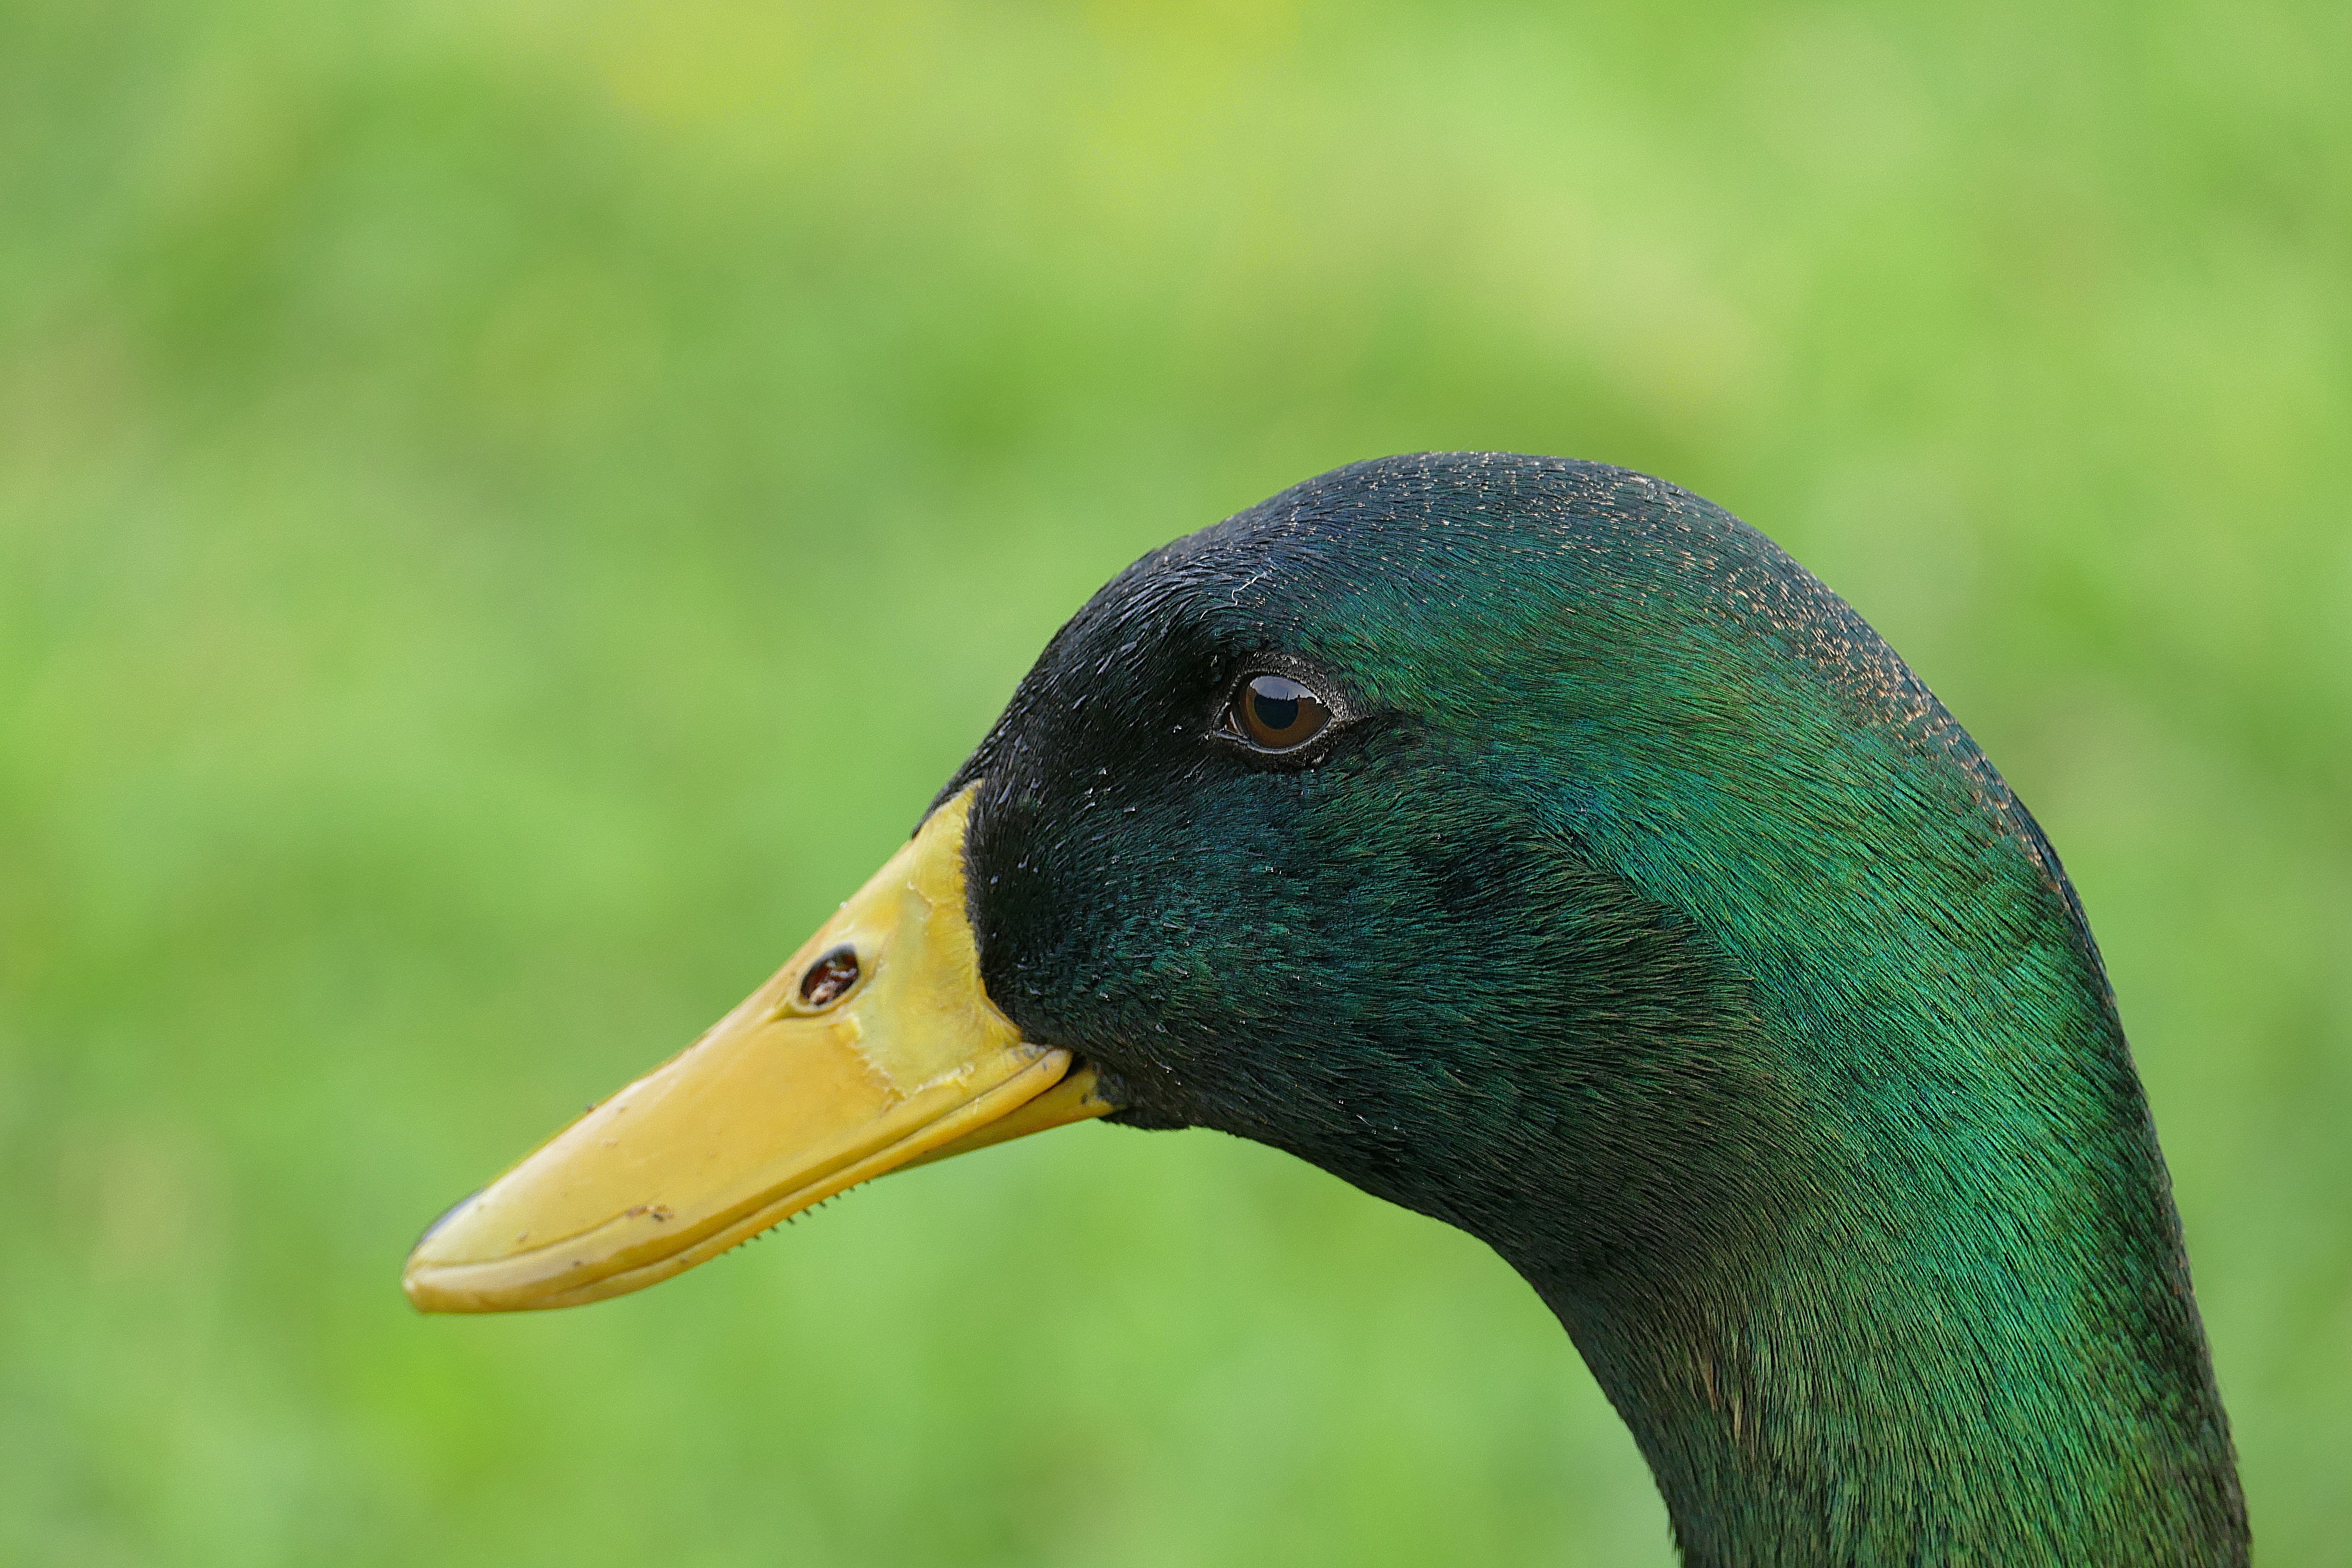
bird, duck, vertebrate, beak, water bird, mallard, ducks, geese and swans, waterfowl, goose, eye, close up, wildlife, organism, grass, livestock, adaptation, photography, plant, American Black Duck